Italian destroyer Turbine (1901)

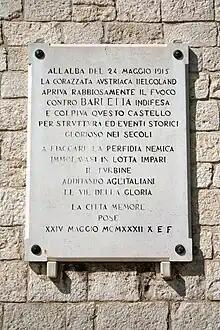
The marble plaque commemorating "Turbine" at the Castle of Barletta.

On 24 May 1932, a marble plaque commemorating "Turbine" was placed at the entrance of the ravelin of Castle of Barletta on the 17th anniversary of her loss. It reads: